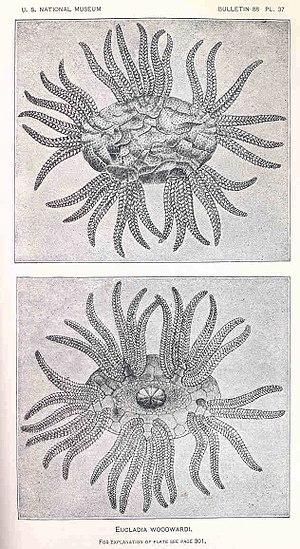
plate of Eucladia woodwardi (an Ophiocystioidea) from a monograph by American paleontologist Charles Schuchert (1915).
Les Ophiocistioidea forment une classe éteinte d'échinodermes ayant vécu au cours du Paléozoïque.
Echinozoa est un sous-embranchement d'échinodermes. Il regroupe les oursins et les holothuries.